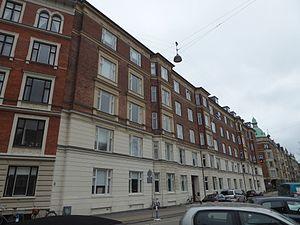
Ceci est une liste des représentations diplomatiques de la République de Cuba, à l'exclusion des consulats honoraires. Cuba a une présence diplomatique mondiale étendue et est le deuxième pays d'Amérique latine avec le plus grand nombre de missions diplomatiques après le Brésil.